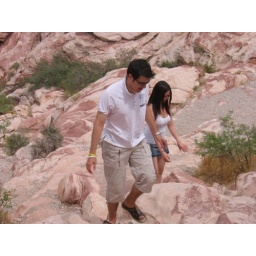
Climbing the Red rock mountain in las Vegas